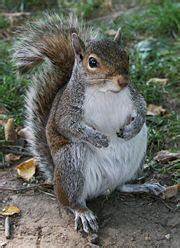
Label: squirrel